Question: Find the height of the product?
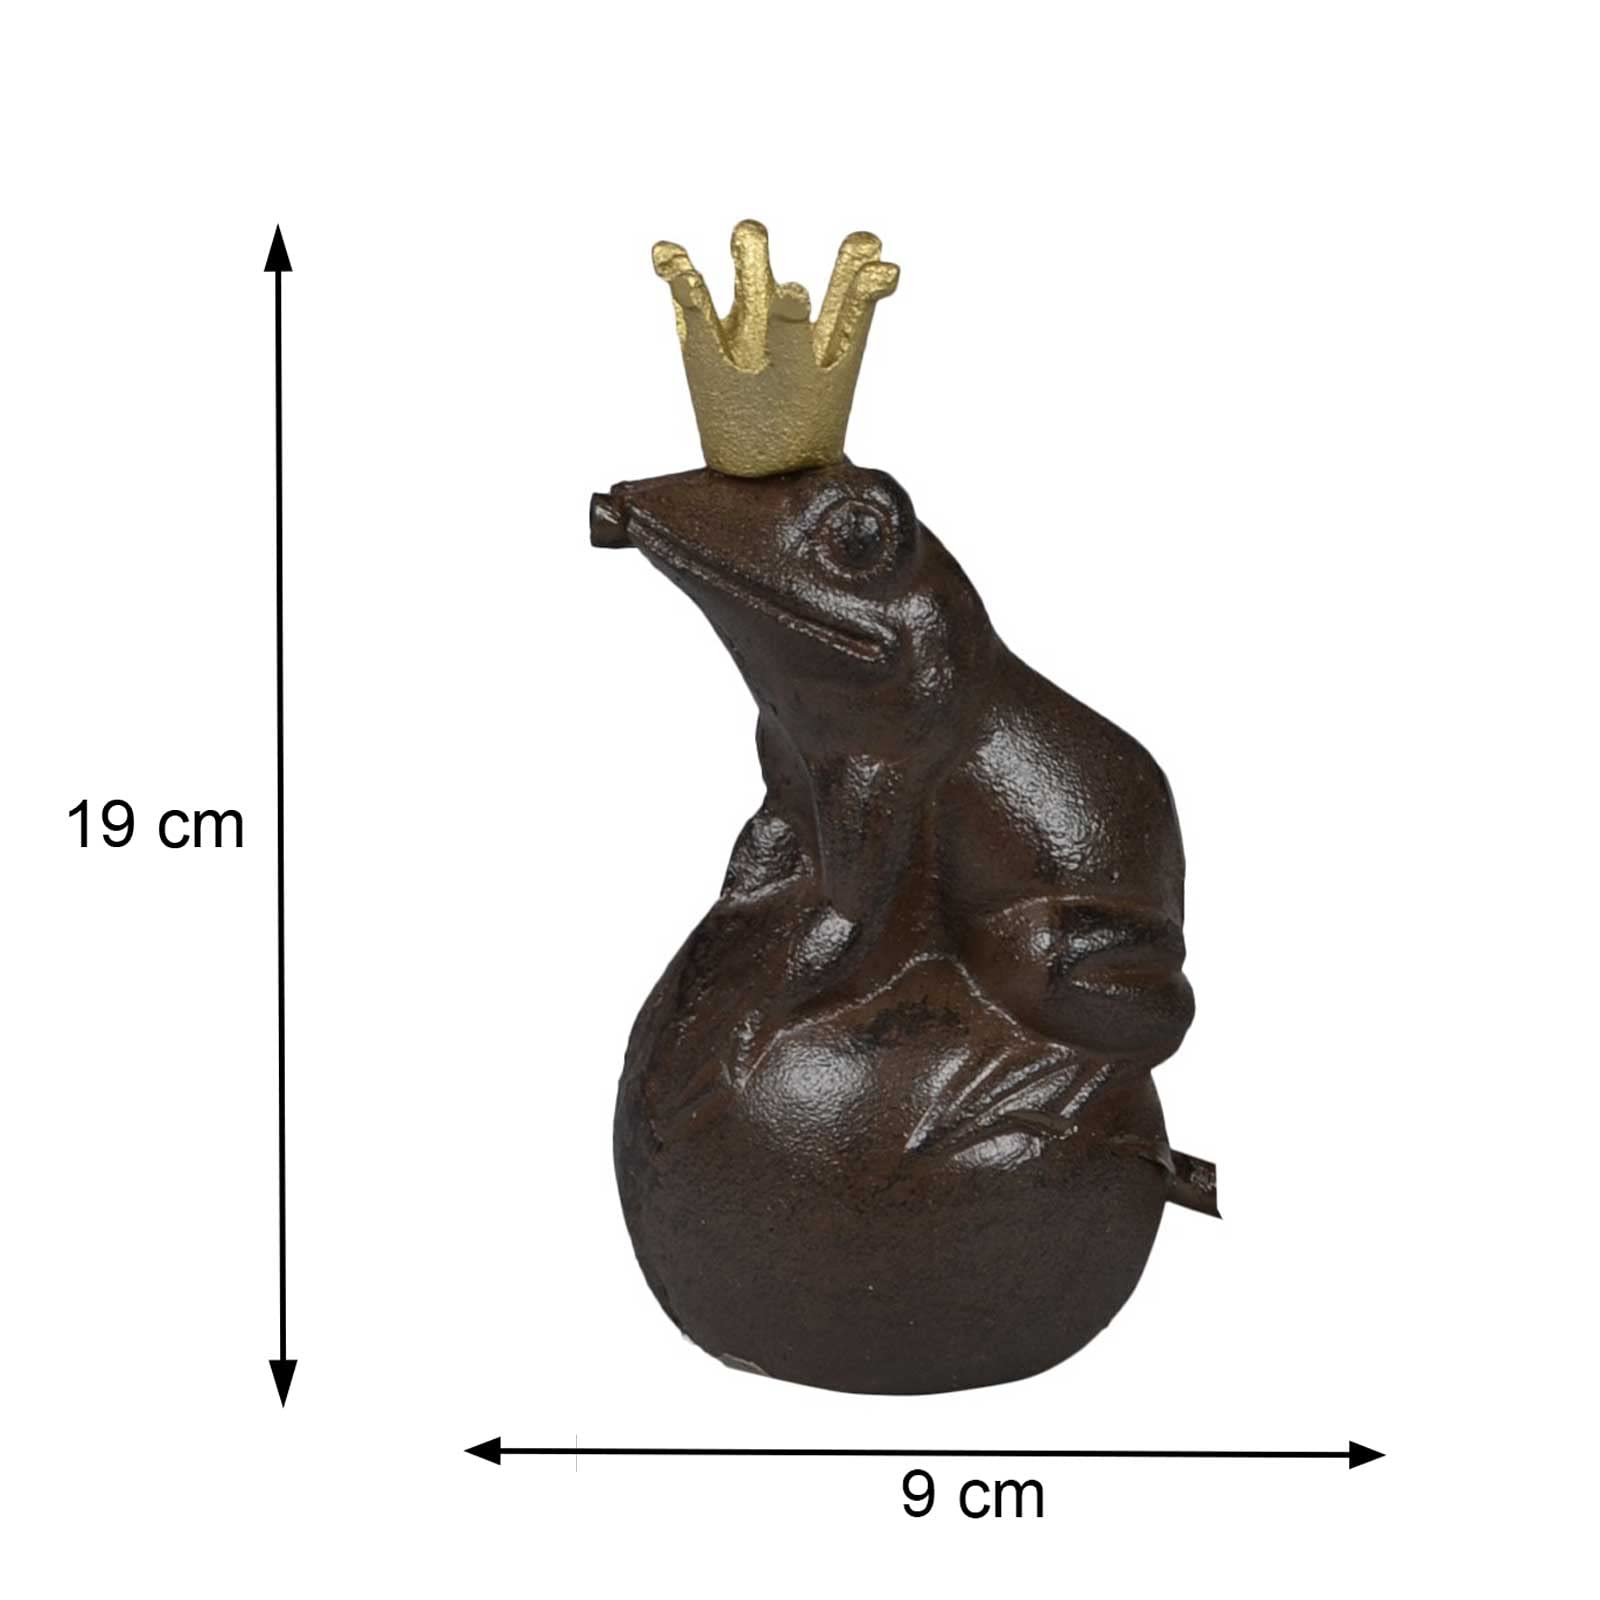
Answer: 19.0 centimetre